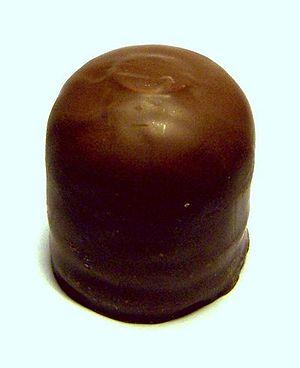
Une tête-de-nègre est une pâtisserie constituée de deux meringues entre lesquelles repose de la crème au beurre, le tout est enrobé de chocolat.
Nègre est un substantif masculin à l'origine, synonyme de l'adjectif « noir » et qui a pris au fil des années en français standard un caractère péjoratif pour désigner les Noirs ; en créole haïtien, le mot « nèg » veut simplement dire « homme ».